Russell Bufalino

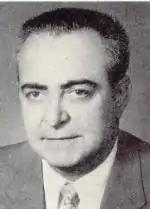
Bufalino in the 1950s

Russell Alfred Bufalino (born Rosario Alfredo Bufalino, ; October 29, 1903 – February 25, 1994) was an Italian-American mobster who became the crime boss of the Northeastern Pennsylvania Italian-American Mafia crime family known as the Bufalino crime family, which he ruled from 1959 to 1994. He was a cousin of attorney William Bufalino, the longtime counsel for Jimmy Hoffa.